Three Brothers (jewel)

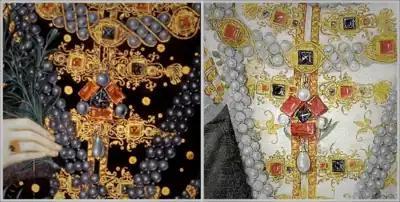
Detail of the Three Brothers from two portraits of Elizabeth I (full images shown below)

The Three Brothers (also known as the Three Brethren";" German: "Drei Brüder"; French: "Les Trois Frères") was a piece of jewellery created in the late 14th century, which consisted of three rectangular red spinels arranged around a central diamond. The jewel is known for having been owned by a number of important historical figures. After its commission by Duke John the Fearless of Burgundy, the jewel was part of the Burgundian crown jewels for almost 100 years, before passing into the possession of German banker Jakob Fugger.